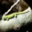
Label: lizard